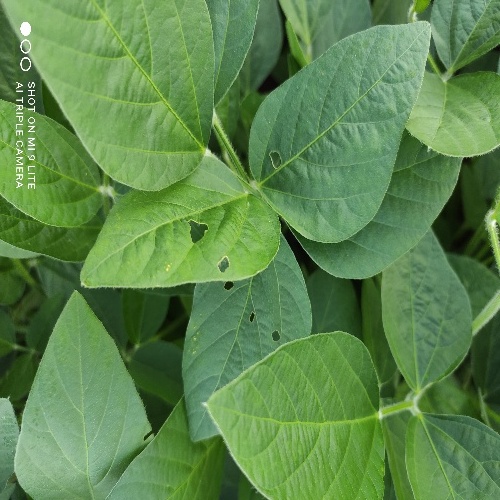
Label: Diabrotica_speciosa